Elliot Minor

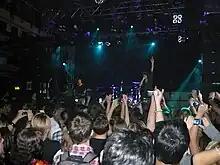
Elliot Minor live at the 02 Academy Islington (2009)

Elliot Minor are an English rock band from York, England. The band consists of lead vocalist and guitarist Alex Davies, vocalist and guitarist Ed Minton, drummer Dan Hetherton, bassist Ed Hetherton and keyboardist Ali Paul. The band had a string of Top 40 singles in the UK chart, including "Jessica", "The White One Is Evil", "Still Figuring Out" alongside their biggest hit "Parallel Worlds". In 2010, the band entered an indefinite hiatus which lasted until 2014 when they played some reunion shows and released a new single before returning to their hiatus. In November 2024, they announced their return from hiatus and are releasing new music and playing select UK city shows in 2025.